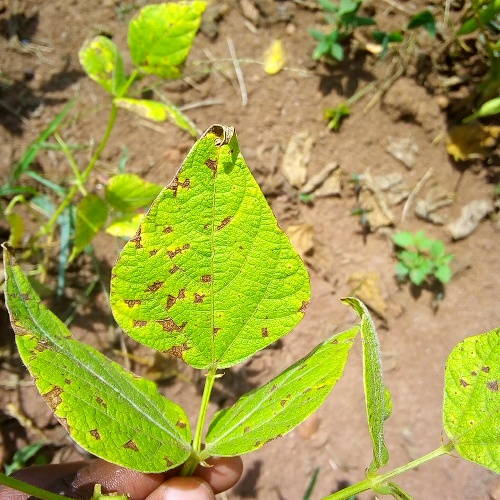
Leaf condition: angular_leaf_spot